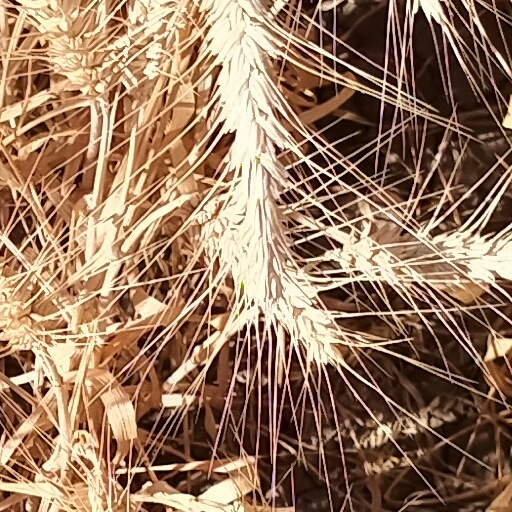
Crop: wheat